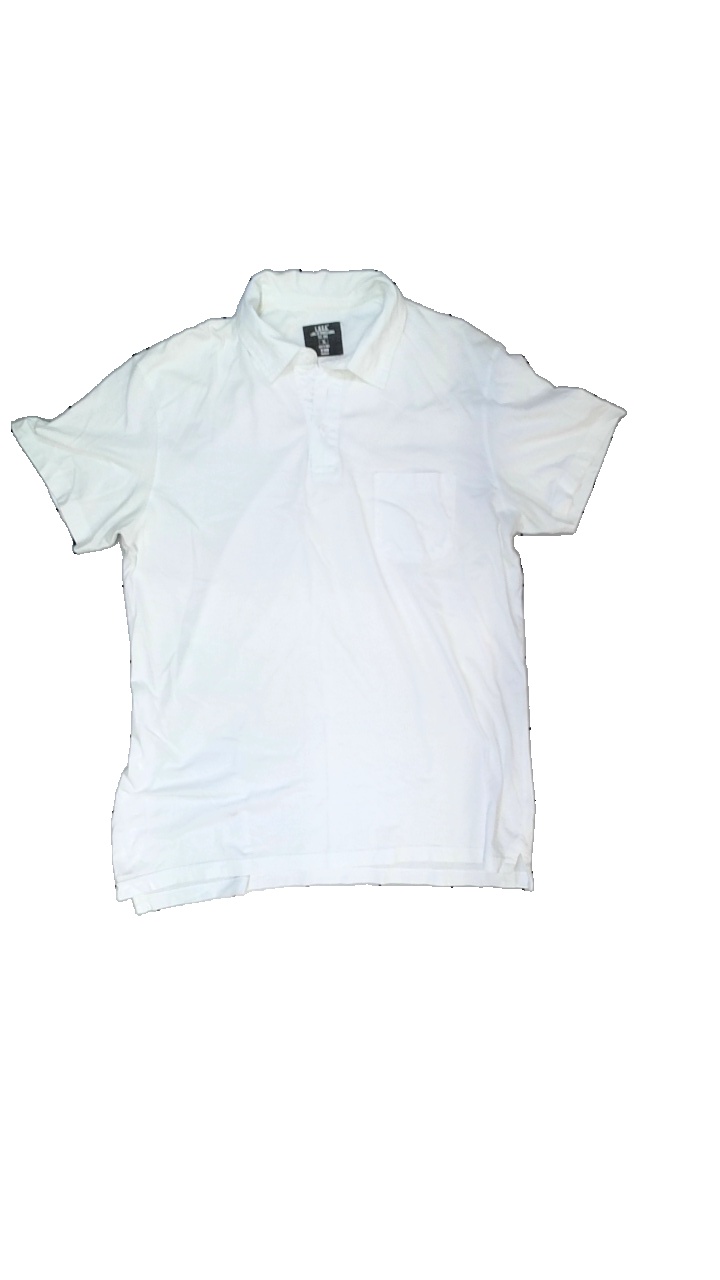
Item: Top (Men)
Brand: Logg (h&m)
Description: vit pike med fläck fram, nopprig
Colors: White
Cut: Regular
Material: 100% cotton
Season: All
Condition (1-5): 3
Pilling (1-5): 3
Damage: fläck
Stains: Major
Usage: Export
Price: <50